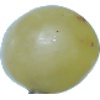
Label: Grape White 1